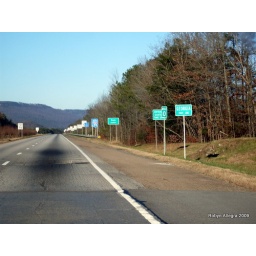
I have NEVER seen so many signs on a stretch of highway in my LIFE.